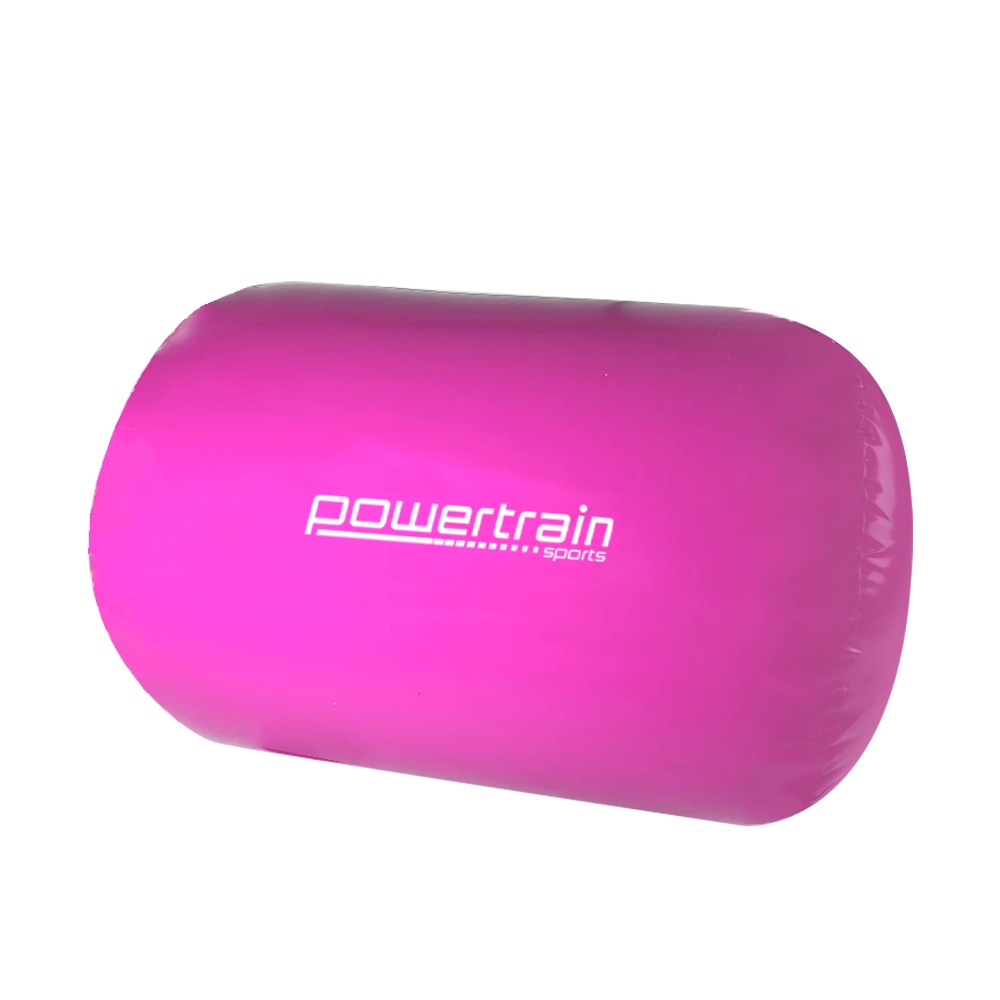
NNEDPE Inflatable Gymnastics Air Barrel Exercise Roller 120cm x 75cm - Pink
This inflatable air barrel is designed to help gymnasts learn front and backflips while enhancing strength, balance, and coordination. Constructed from commercial-grade PVC tarpaulin with reinforced seams, it offers superior durability and airtight performance. Versatile and effective, its perfect for tumbling, vaulting, bar jump simulation, yoga and body awareness training. Use it in your backyard, on grass, at the beach or even in water for endless practice possibilities. FEATURES: * Made of high quality soft and wear-resistant material * Inflatable design, easy to carry and store * Closed valve design, completely sealed to prevent leakage * Inflated Size - 120 x 75cm CONTENTS: * 1 x Gymnastics Roller This inflatable air barrel is designed to help gymnasts learn front and backflips while enhancing strength, balance, and coordination. Constructed from commercial-grade PVC tarpaulin with reinforced seams, it offers superior durability and airtight performance. Versatile and effective, its perfect for tumbling, vaulting, bar jump simulation, yoga and body awareness training. Use it in your backyard, on grass, at the beach or even in water for endless practice possibilities. FEATURES: Made of high quality soft and wear-resistant material Inflatable design, easy to carry and store Closed valve design, completely sealed to prevent leakage Inflated Size - 120 x 75cm CONTENTS: 1 x Gymnastics Roller
Brand: NNEDPE
Category: Sporting Goods > Athletics > Gymnastics